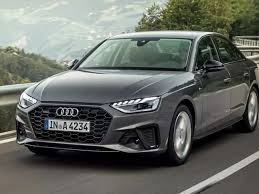
Label: noambulance